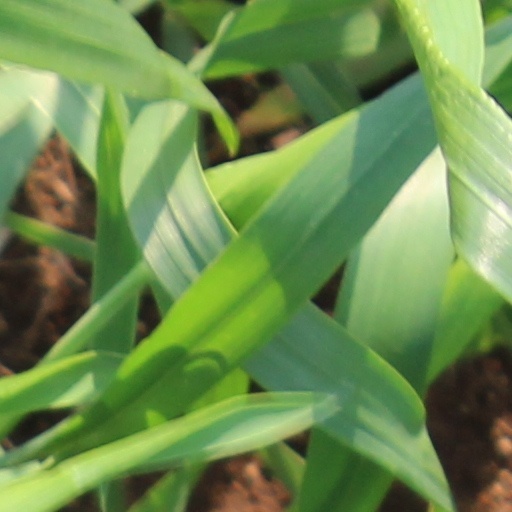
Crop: wheat